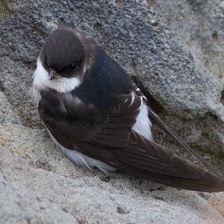
Species: COMMON HOUSE MARTIN
Scientific name: DELICHON URBICUM